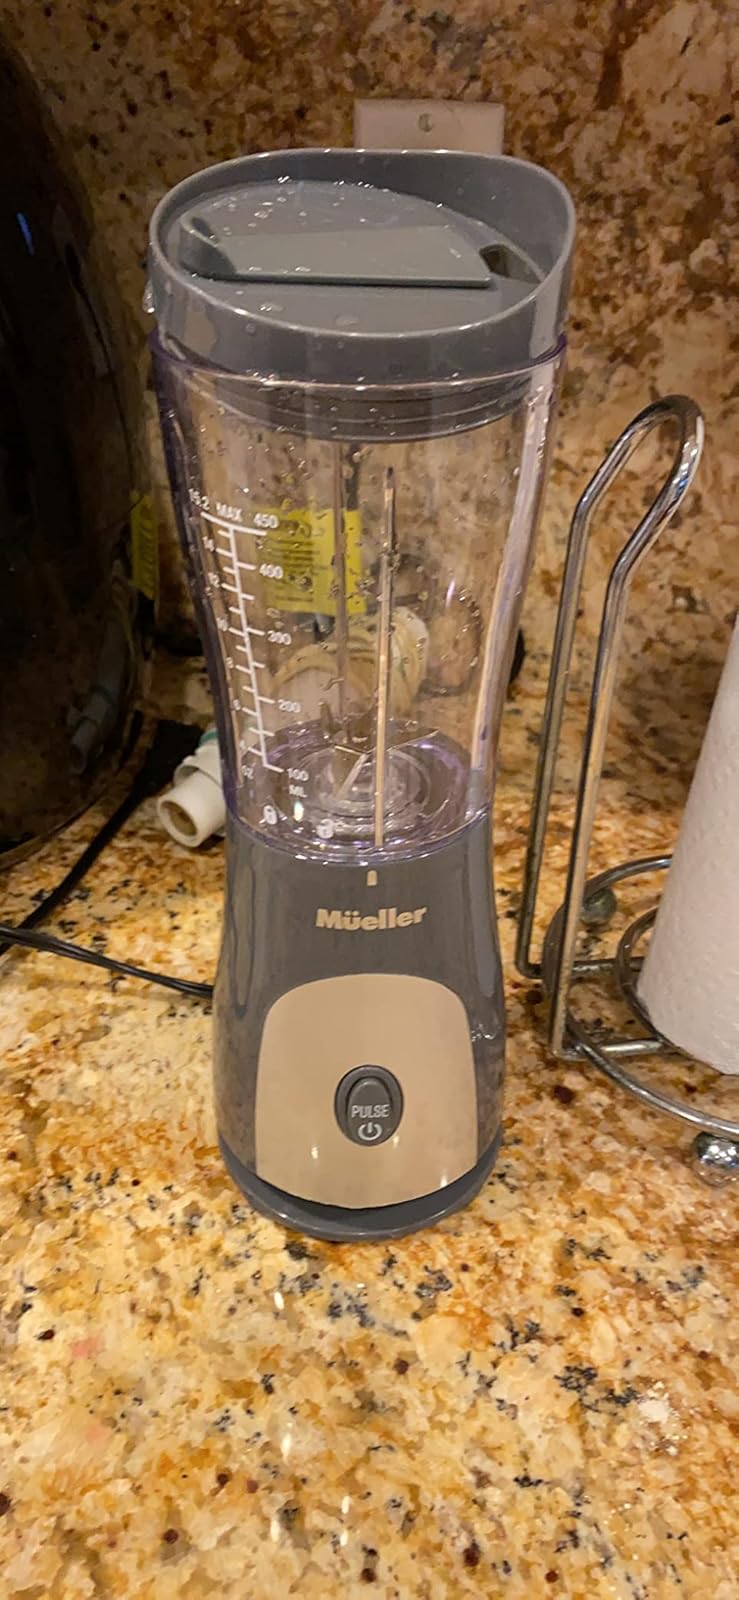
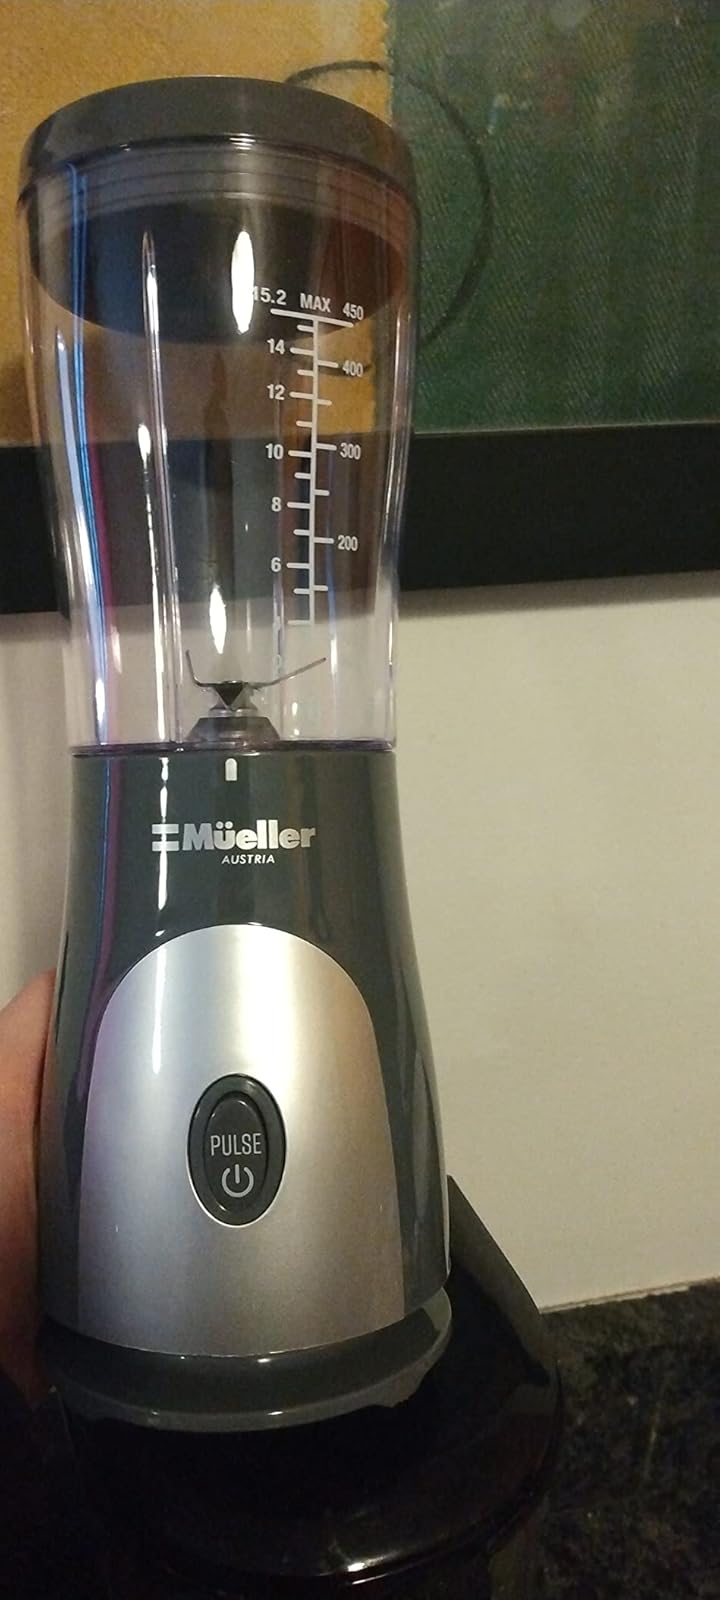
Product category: items_blender
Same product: yes